Port of Spain

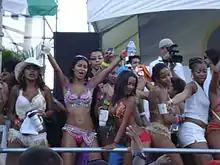
Carnival 2008

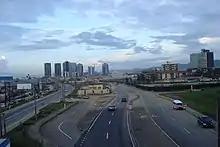
Entering POS from the East along the Eastern Main Road 2008

In 1999/2000 there were 40 Government/Assisted schools located in the Port of Spain Administrative Area. There were 17,957 students enrolled in primary schools and 15,641 enrolled in secondary school. In secondary schools, 7,567 were male and 8,074 were female.